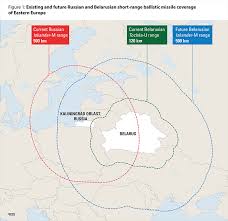
Label: Iskander